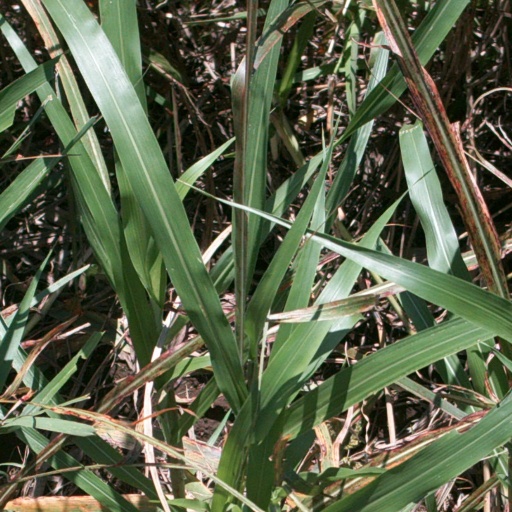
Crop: sorghum